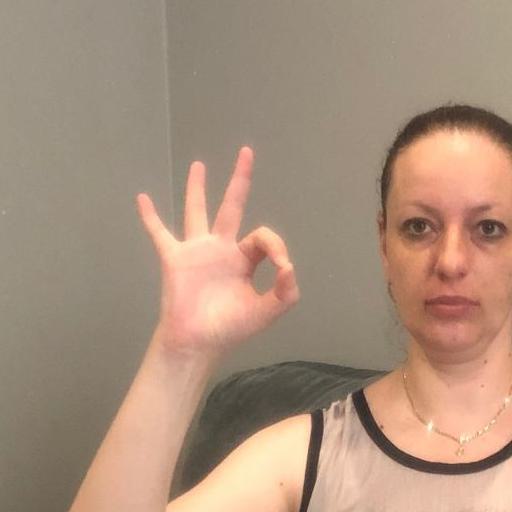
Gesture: ok